Cycling in Canada

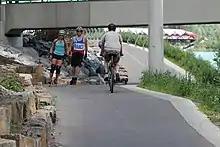
Calgary operates a number of bike facilities, including a number of mixed-use pathways.

Sport cycling is a minority sport in Canada. Various disciplines are practiced across the country to different degrees. In Quebec older, disciplines like road racing and track cycling are popular, although they also have smaller following in English Canada). Newer "extreme" disciplines like bicycle motocross, cross-country cycling, downhill mountain biking and freeride are relatively popular in areas with the appropriate facilities. Many ski hills and resorts in Canada are converted to downhill biking in the summer months. Mountain biking in British Columbia is quite popular, in particular freeride originated on the North Shore near Vancouver.